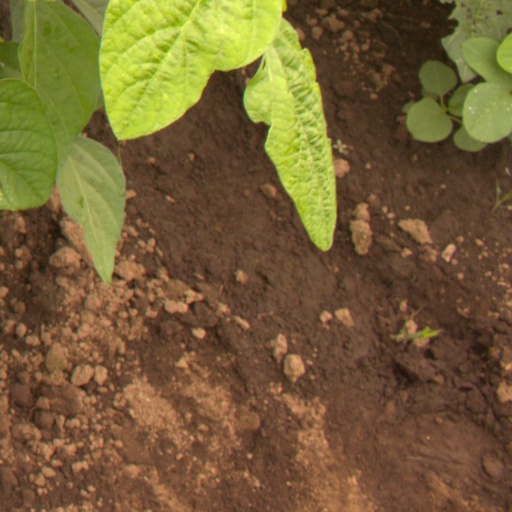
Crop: soybean